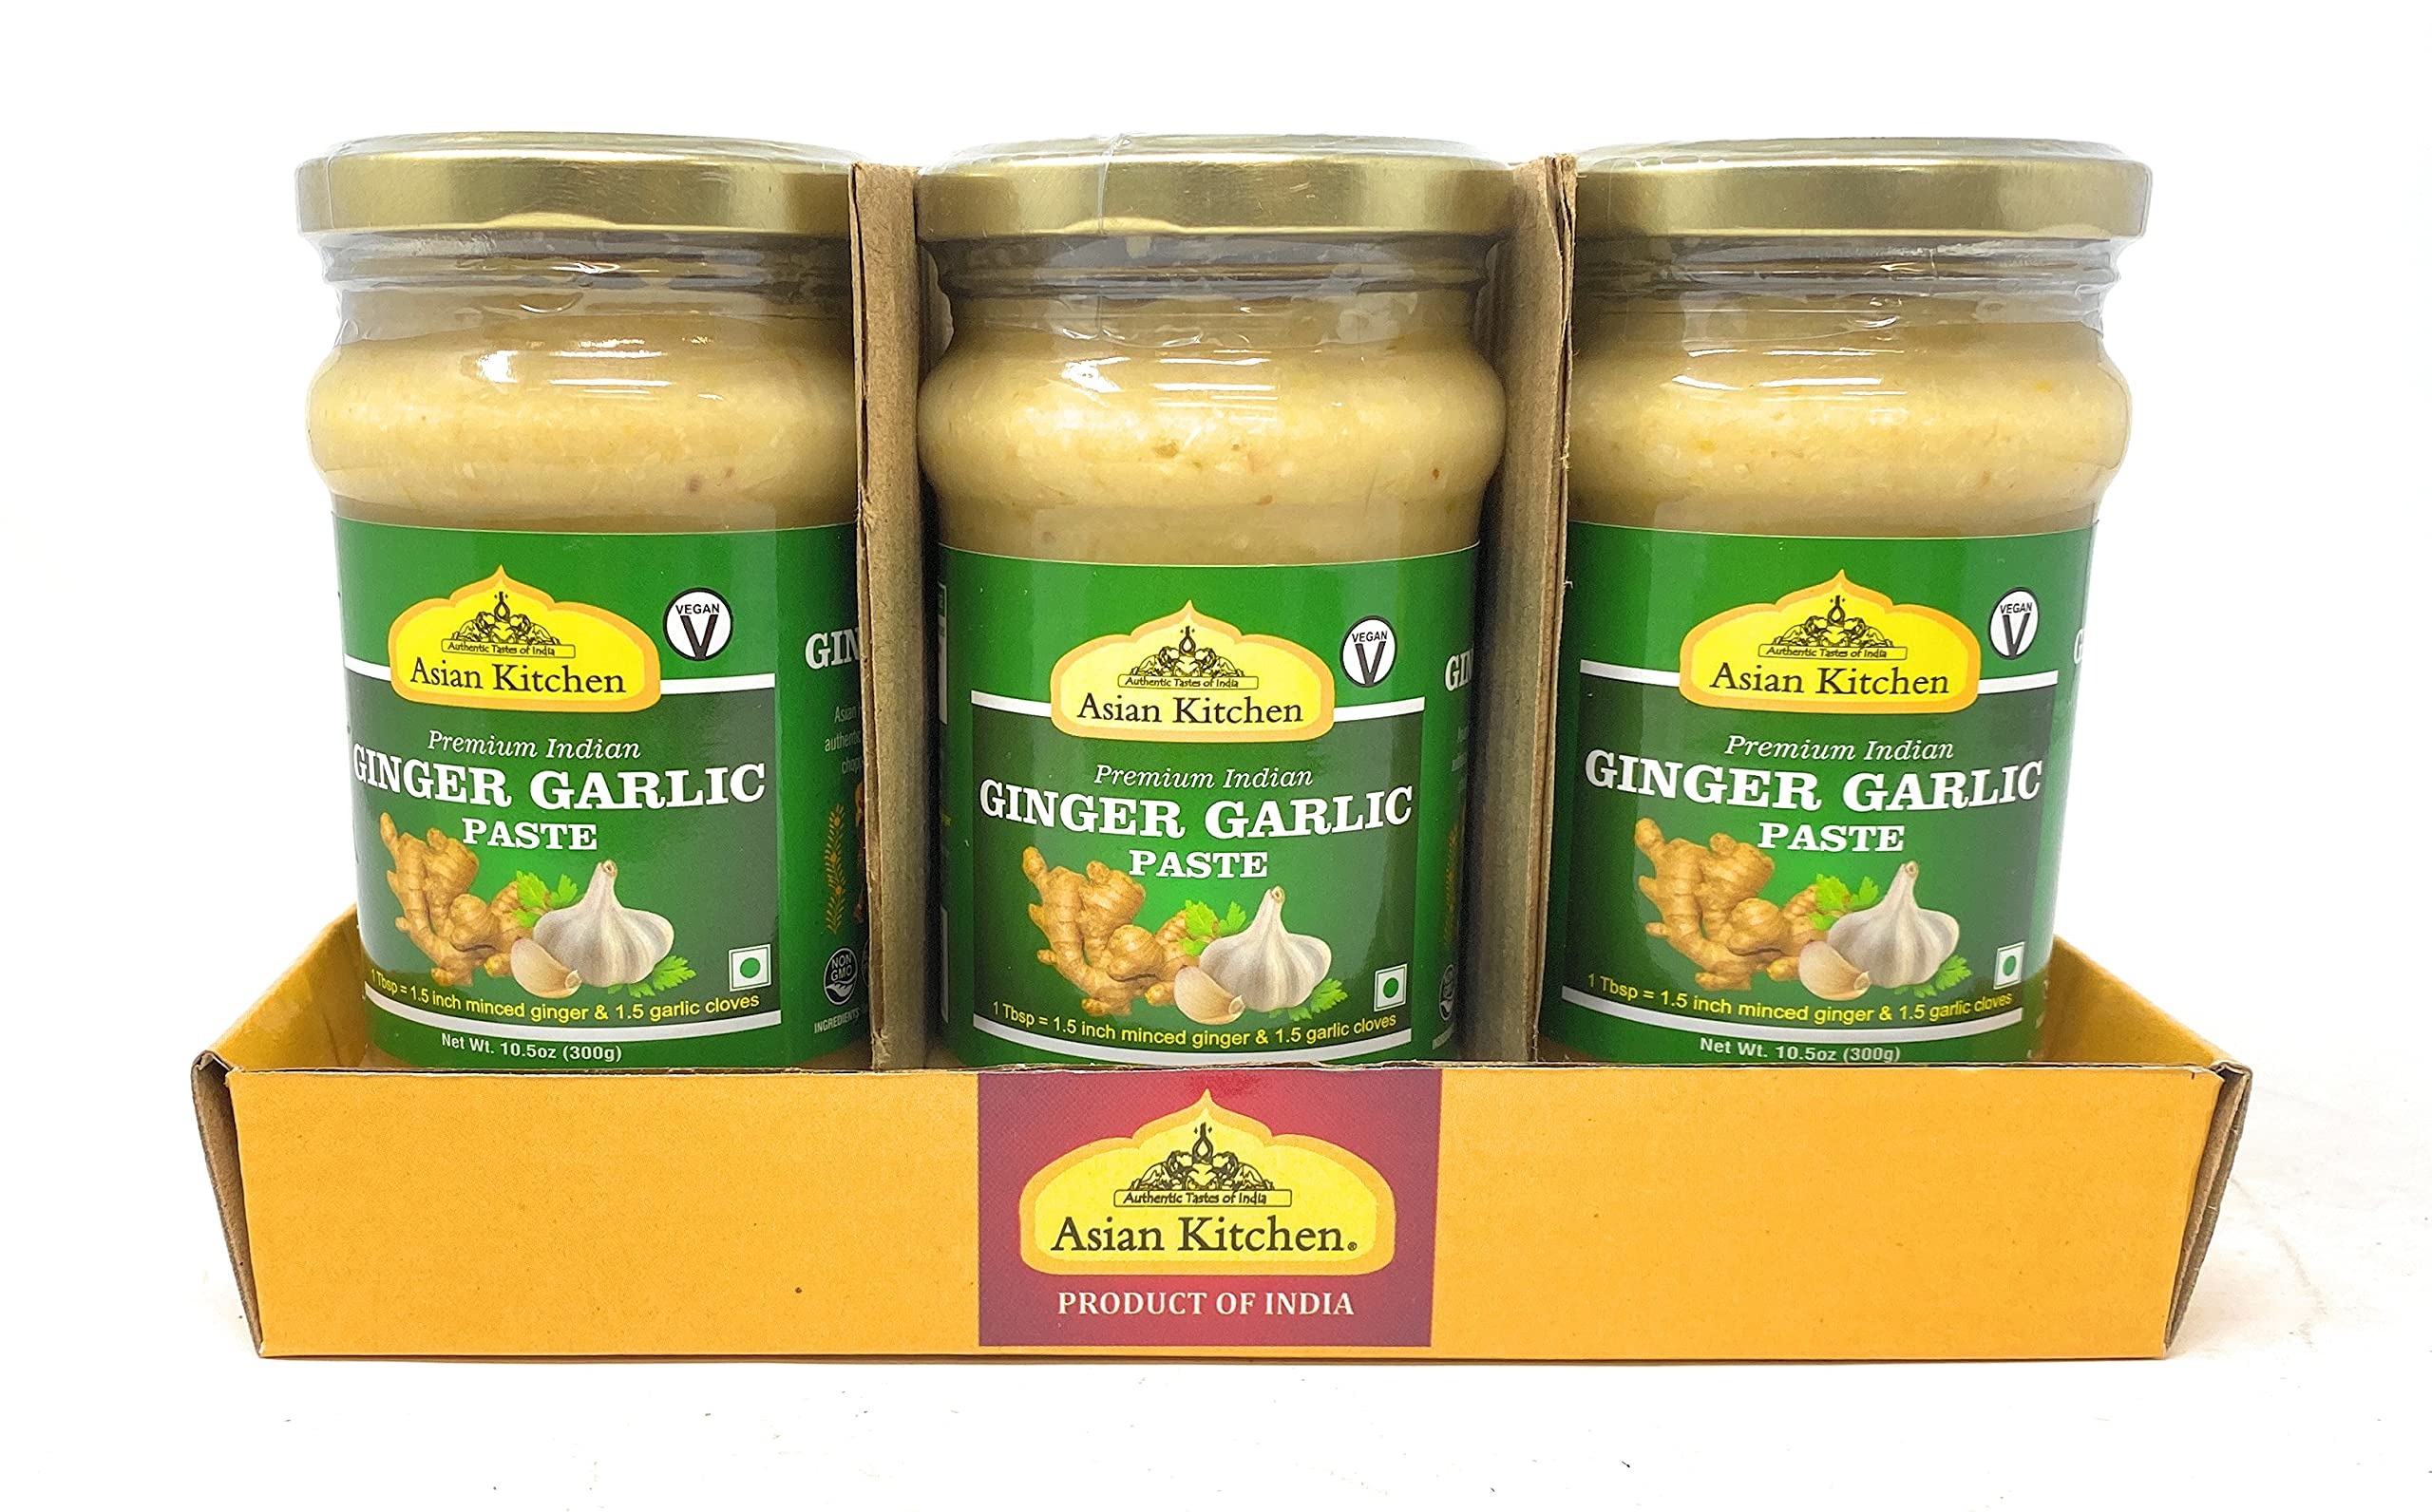
Item Name: Asian Kitchen Ginger Garlic Cooking Paste 10.58oz (300g) Glass Jar, Pack of 5+1 FREE ~ Vegan | Gluten Free | NON-GMO | No Colors | Indian Origin
Bullet Point 1: You'll LOVE our Premium Ginger-Garlic Cooking Paste Mix by Asian Kitchen
Bullet Point 2: ❤️NEW! PACK OF 5 + 1 FREE ! We bubble & box your glass order so it will reach you safe! Non-GMO, Vegan, Gluten Free PREMIUM Gourmet Food Grade Cooking Paste.
Bullet Point 3: ❤️Made from peeled ginger root & garlic cloves, ground down into a puree, convenient & easy to use!
Bullet Point 4: ❤️Rani is a USA based company selling quality foods for over 40 years, buy with confidence!
Bullet Point 5: ❤️Net Wt. 10.5oz (300g) x Pack of 5+1, Total of 63oz (3.94lbs), Product of India
Product Description: <b>Asian Kitchen Ginger-Garlic Paste</b><br> No work...no mess...no waste! Our pastes are perfect for salad dressings, marinades, sushi, stir fry & wok cooking, veggies, seafood, chicken & other meats.. of course its a must-have in Indian curries. This is a convenient way of making Indian curries with ginger and garlic already in a paste. Our pastes are a product of India. Use this paste with many recipes to add wonderful color and flavor to your food.<br><b>Vaccum Packed in Glass Jars for freshness, we double bubble wrap these bottles, put them in a protective box which is then put in another box so it gets to you in perfect condition!</b>
Value: 63.0
Unit: Ounce

Price: 49.49